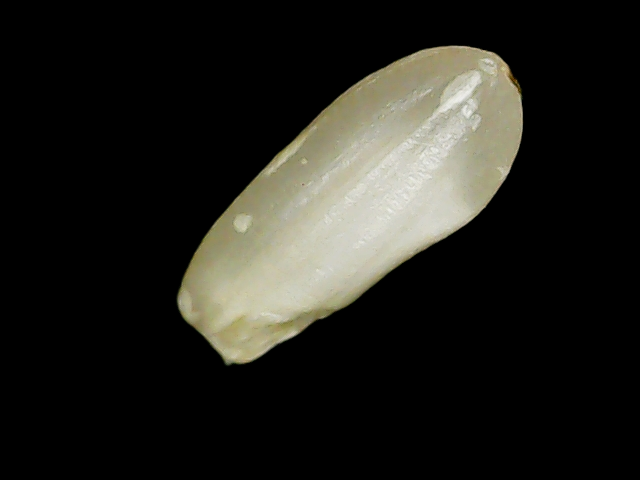
Rice variety: Binadhan10